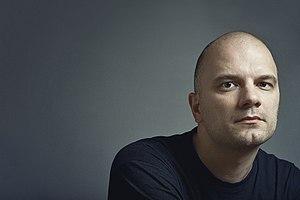
Srđan Srdić est un romancier, auteur de nouvelles, rédacteur en chef et enseignant de lecture/écriture créative. Il a publié deux romans et un recueil de nouvelles, et il a contribué comme auteur et/ou rédacteur en chef à quelques recueils de nouvelles et aux magazines littéraires.